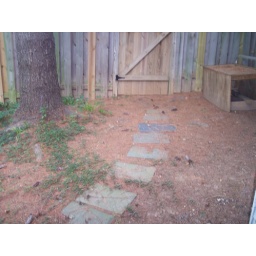
Tragic Garden: Path to the gate under the pine tree